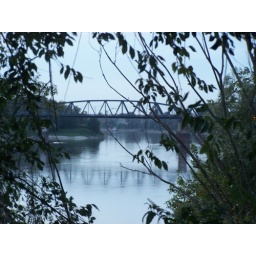
I love the train that passes over this bridge with the rumbling of the tracks.